Farnhamville, Iowa

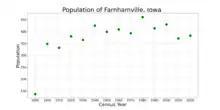
The population of Farnhamville, Iowa from US census data

As of the census of 2020, there were 383 people, 172 households, and 100 families residing in the city. The population density was 581.4 inhabitants per square mile (224.5/km). There were 191 housing units at an average density of 289.9 per square mile (111.9/km). The racial makeup of the city was 89.0% White, 2.1% Black or African American, 0.8% Native American, 0.0% Asian, 1.6% Pacific Islander, 1.0% from other races and 5.5% from two or more races. Hispanic or Latino persons of any race comprised 1.3% of the population.